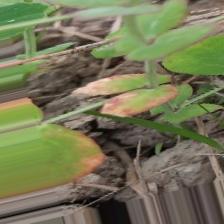
Label: Ascochyta blight